Mexican mask-folk art

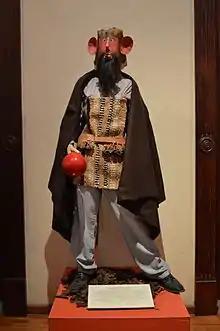
Depiction of a "Fariseo" dancer of the Mayo ethnicity in Sonora, at the Museo Nacional de la Máscara

Some ancient masks made of stone or fired clay have survived to the present. However, most were made of degradable materials such as wood, amate paper, cloth and feathers. Knowledge of these types comes from codices, depictions on sculptures and the writings of the conquering Spanish. Indications of ancient mask types also exist through dances that have survived from the pre-Hispanic period, such as Tecuanes, Tigres and Tlacololeros.